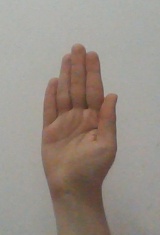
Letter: seen